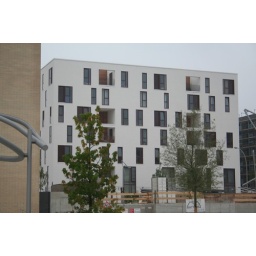
I love the windows in this new building in Hafen City.